HTL1 Lastenstrasse

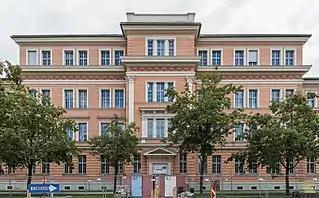

The HTL 1 Lastenstrasse has a long tradition and an interesting history. Not only was the school building gradually extended, but major historical events including WWI and WWII immensely influenced this educational institution and its everyday school life.